David Muse

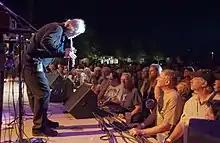
Muse performing with Boulder County Conspiracy at Waterfest in Oshkosh, Wi. (2012)

With help from business partner Jeff O'Kelley, Muse formed Boulder County Conspiracy in 2012. The band included guitarist Jock Bartley "(Firefall, Gram Parsons & the Fallen Angels)", percussionist Joe Lala "(Blues Image, CSN&Y, Manassas)", drummer Bobby Caldwell "(Rick Derringer, Captain Beyond, Johnny Winter And)", guest bassist Mark Andes "(JoJo Gunne, Spirit, Firefall, Heart)", bassist Alan Carmen, guitarist Max Combs and guitarist Billy Sandlin. BCC performed a number of concerts, including "Waterfest" in Oshkosh, Wisconsin and the "Clearwater Star Spectacular" in Clearwater, Florida. The band dissolved in late 2012 due to scheduling conflicts and booking issues.